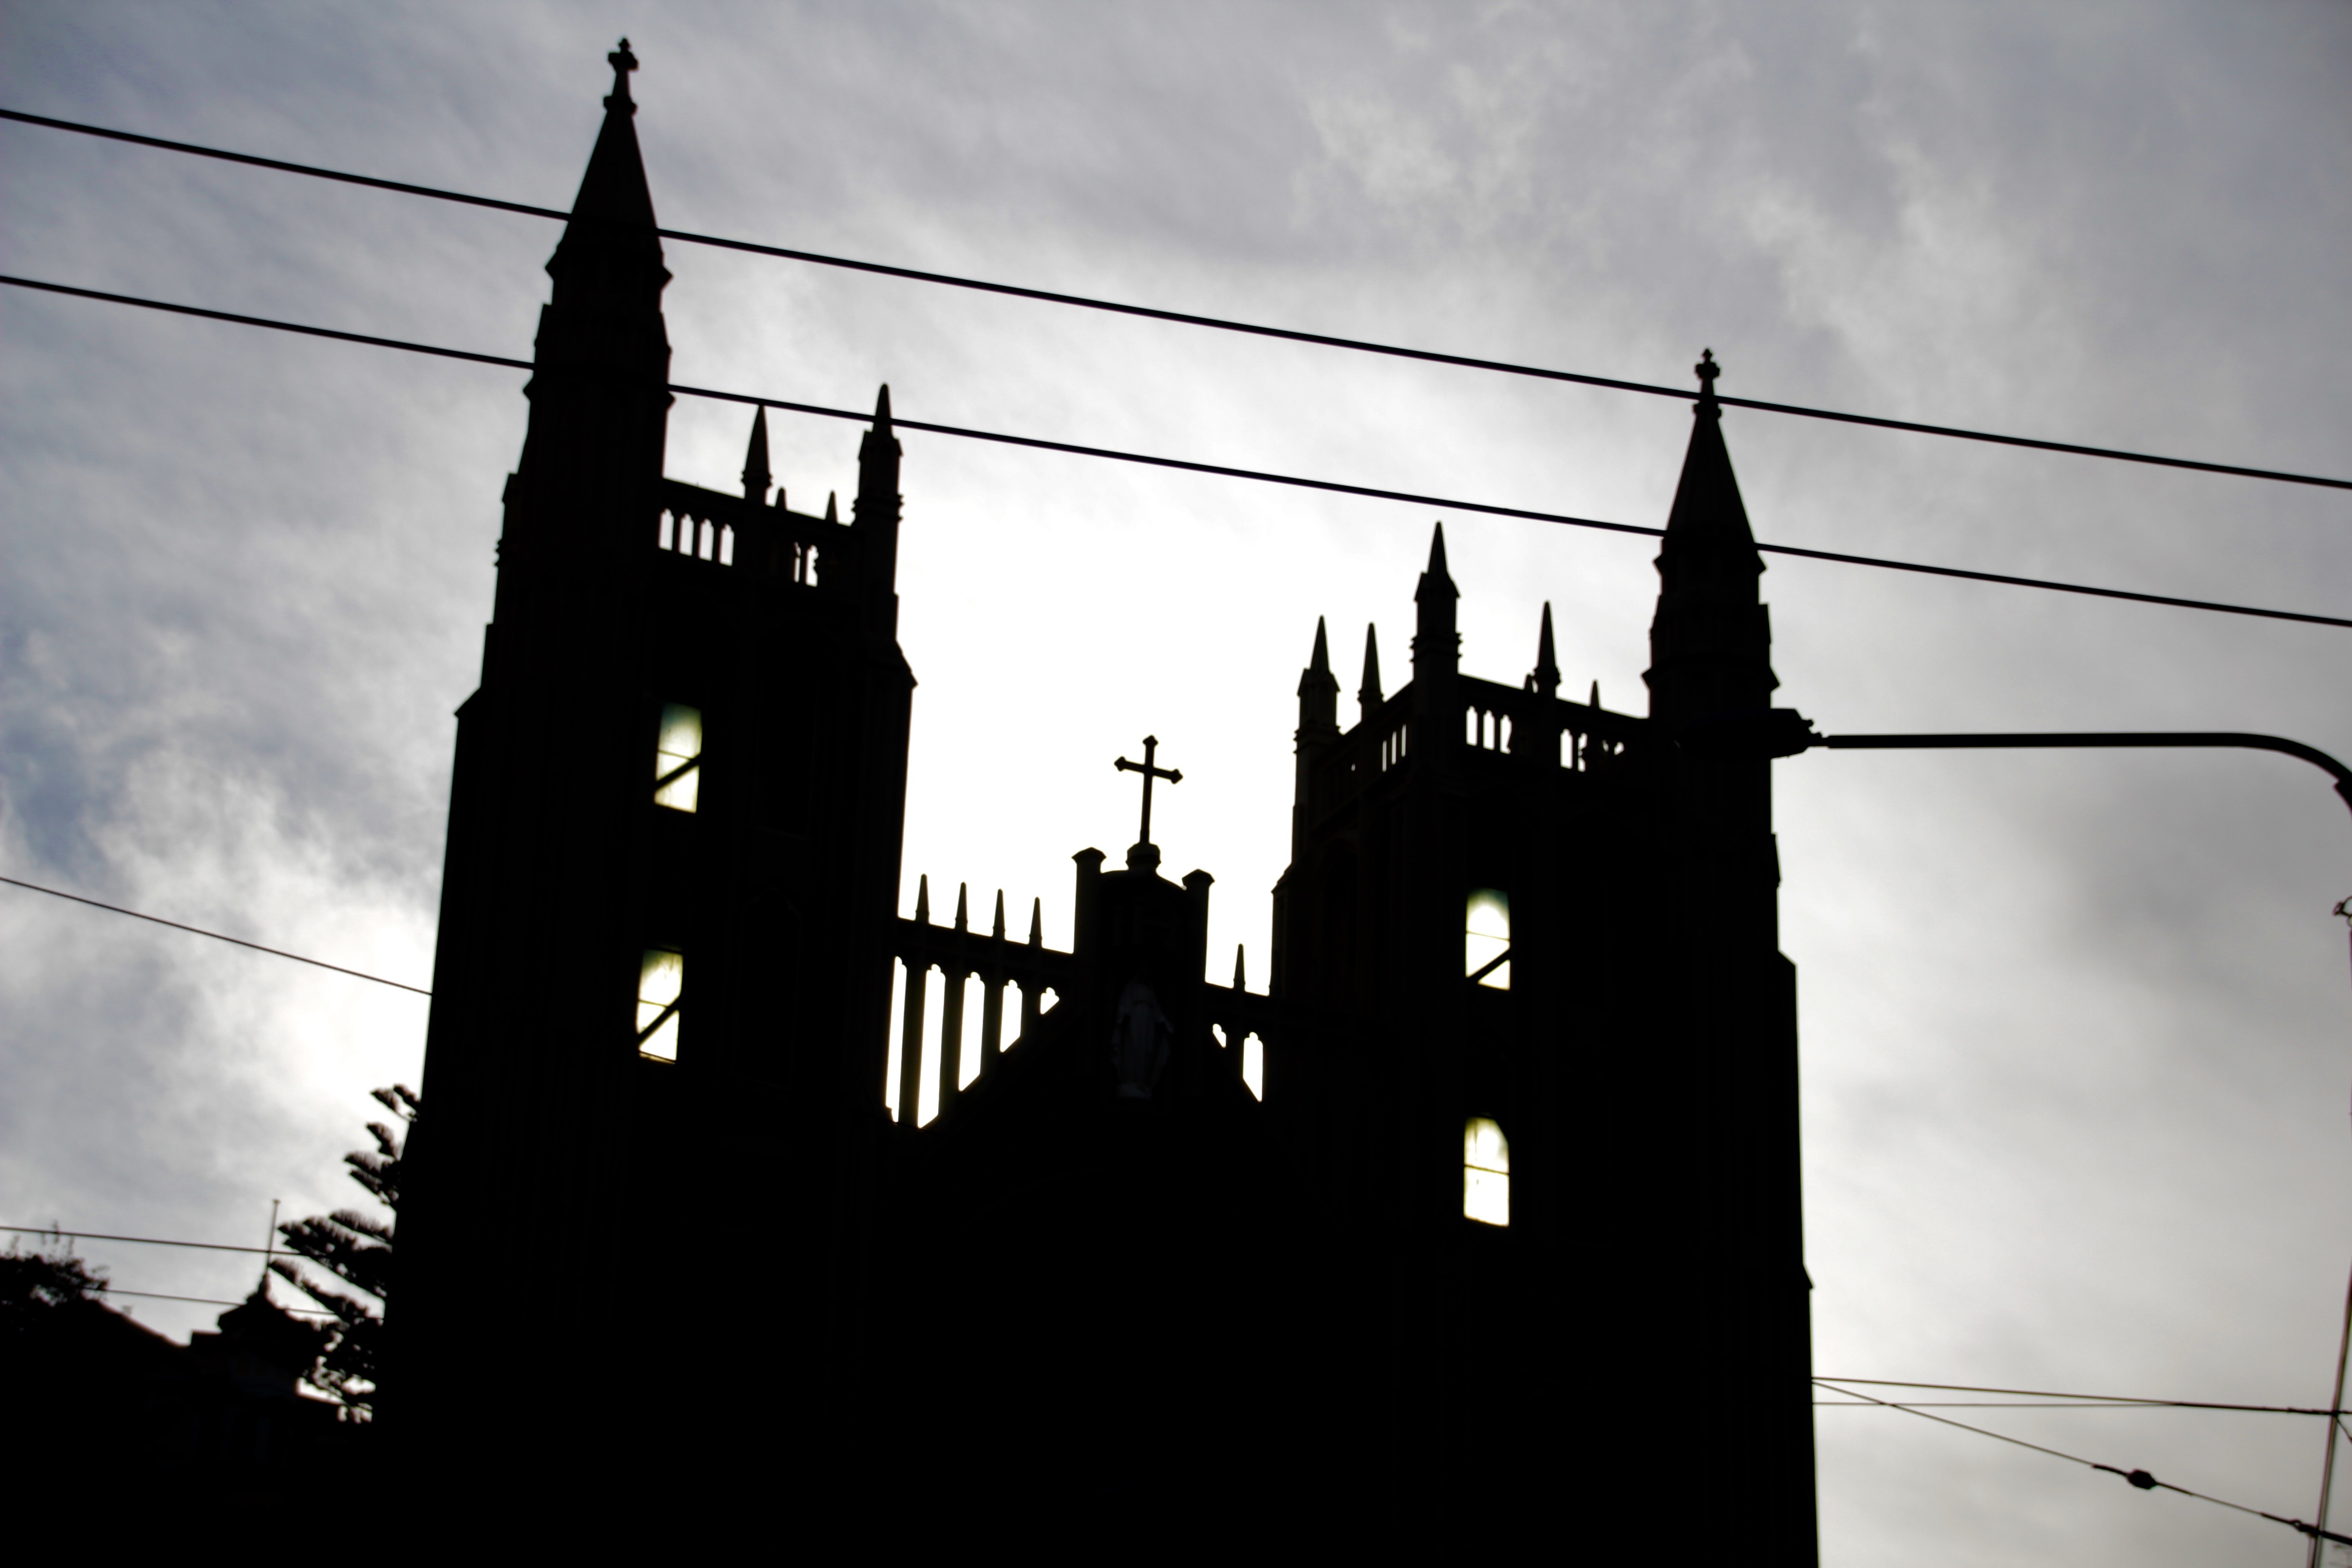
silhouette, sky, skyline, city, cityscape, line, monochrome, spire, shape